Question: Please indicate a possible affordance area of the boxing_punching_bag that can be used for punching
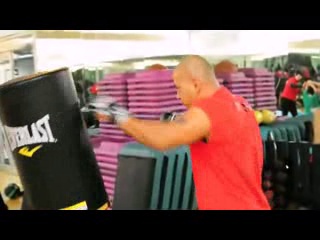
Answer: [3, 62, 112, 212]